Colorado Serenade

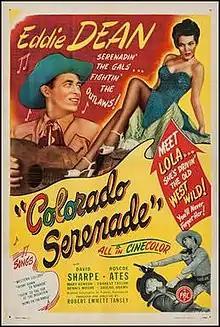
Theatrical release poster

Colorado Serenade (also known as Gentlemen with Guns) is a 1946 American Western film directed by Robert Emmett Tansey and written by Frances Kavanaugh. The film stars Eddie Dean, Roscoe Ates, David Sharpe, Mary Kenyon, Forrest Taylor, Dennis Moore and Abigail Adams. The film was released on June 30, 1946, by Producers Releasing Corporation.